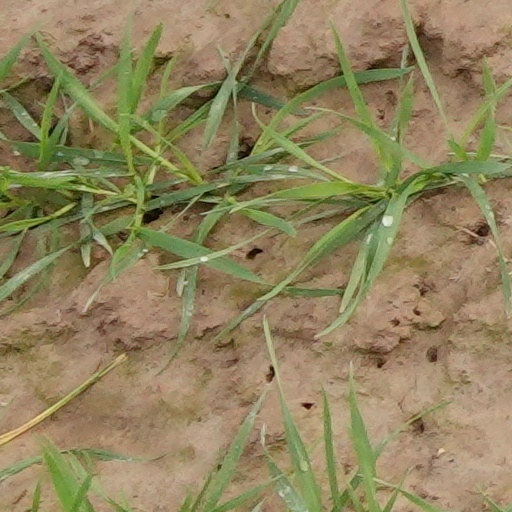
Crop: wheat